Abner Mikva

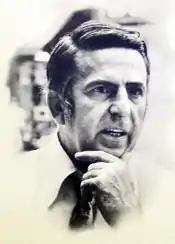
Mikva as a U.S. representative during the 1970s

One of the stories that is told about my start in politics is that on the way home from law school one night in 1948, I stopped by the ward headquarters in the ward where I lived. There was a street-front, and the name Timothy O'Sullivan, Ward Committeeman, was painted on the front window. I walked in and I said, "I'd like to volunteer to work for [Adlai] Stevenson and [Paul] Douglas." This quintessential Chicago ward committeeman took the cigar out of his mouth and glared at me and said, "Who sent you?" I said, "Nobody sent me." He put the cigar back in his mouth and he said, "We don't want nobody that nobody sent." This was the beginning of my political career in Chicago.